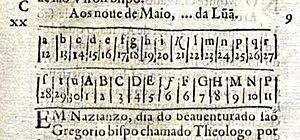
Détail de fol. 92v du livre ""Martyrologio romano acomodado a todos os dias do anno conforme à noua ordem do Calendario, que se reformou por mandado do Papa Gregorio XIII"", imprimé à Coimbra par António de Mariz en 1591, à la suite du ""Martyrologe romain"" 1583, à Rome, sur ordre du pape Grégoire XIII."